Paweł Holszański

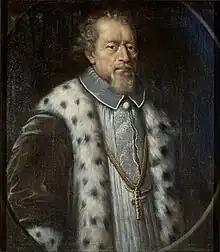

Paweł Holszański (– 4 September 1555, Vilnius) was a notable Catholic church official and one of the last male scions of the once-mighty Lithuanian Alšėniškiai princely family of the Grand Duchy of Lithuania.